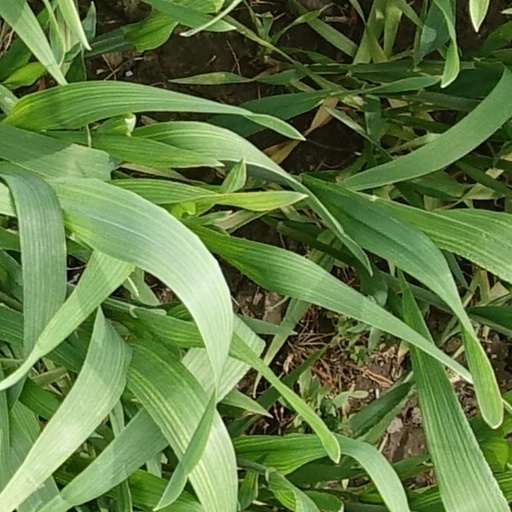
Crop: wheat